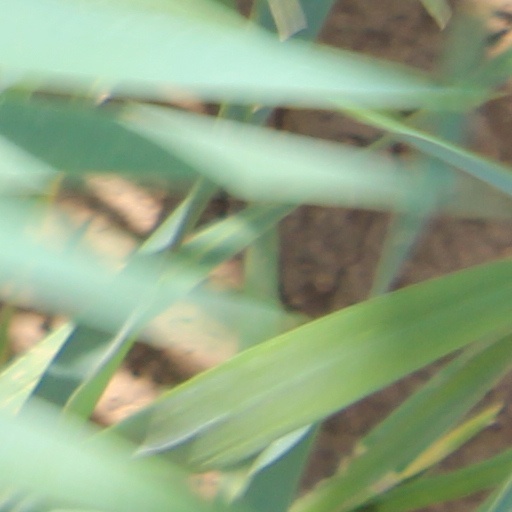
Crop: wheat